2014 Football League Cup final

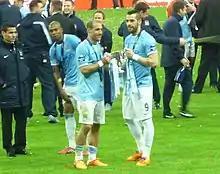
Manchester City's Pablo Zabaleta and Álvaro Negredo holding the trophy after the final

Sunderland were appearing in their first League Cup final since 1985, when they lost 1–0 to Norwich City.